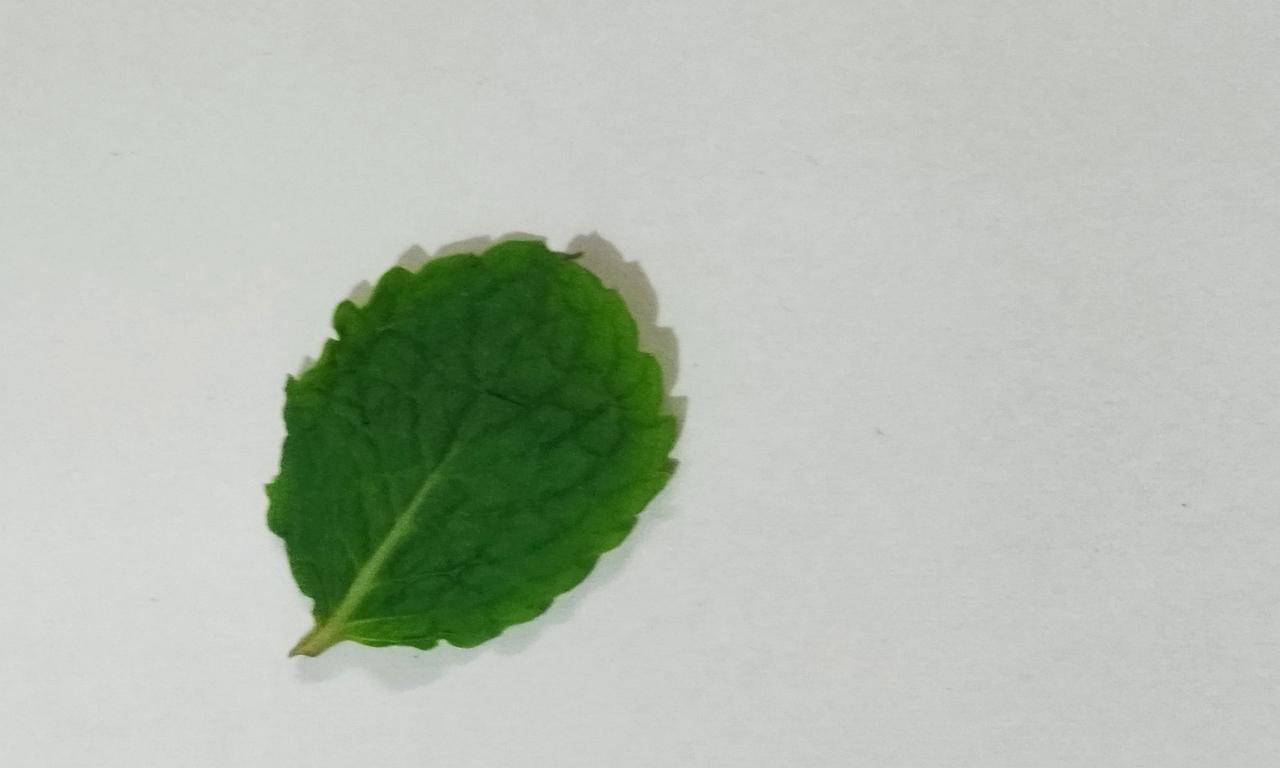
Label: Fresh